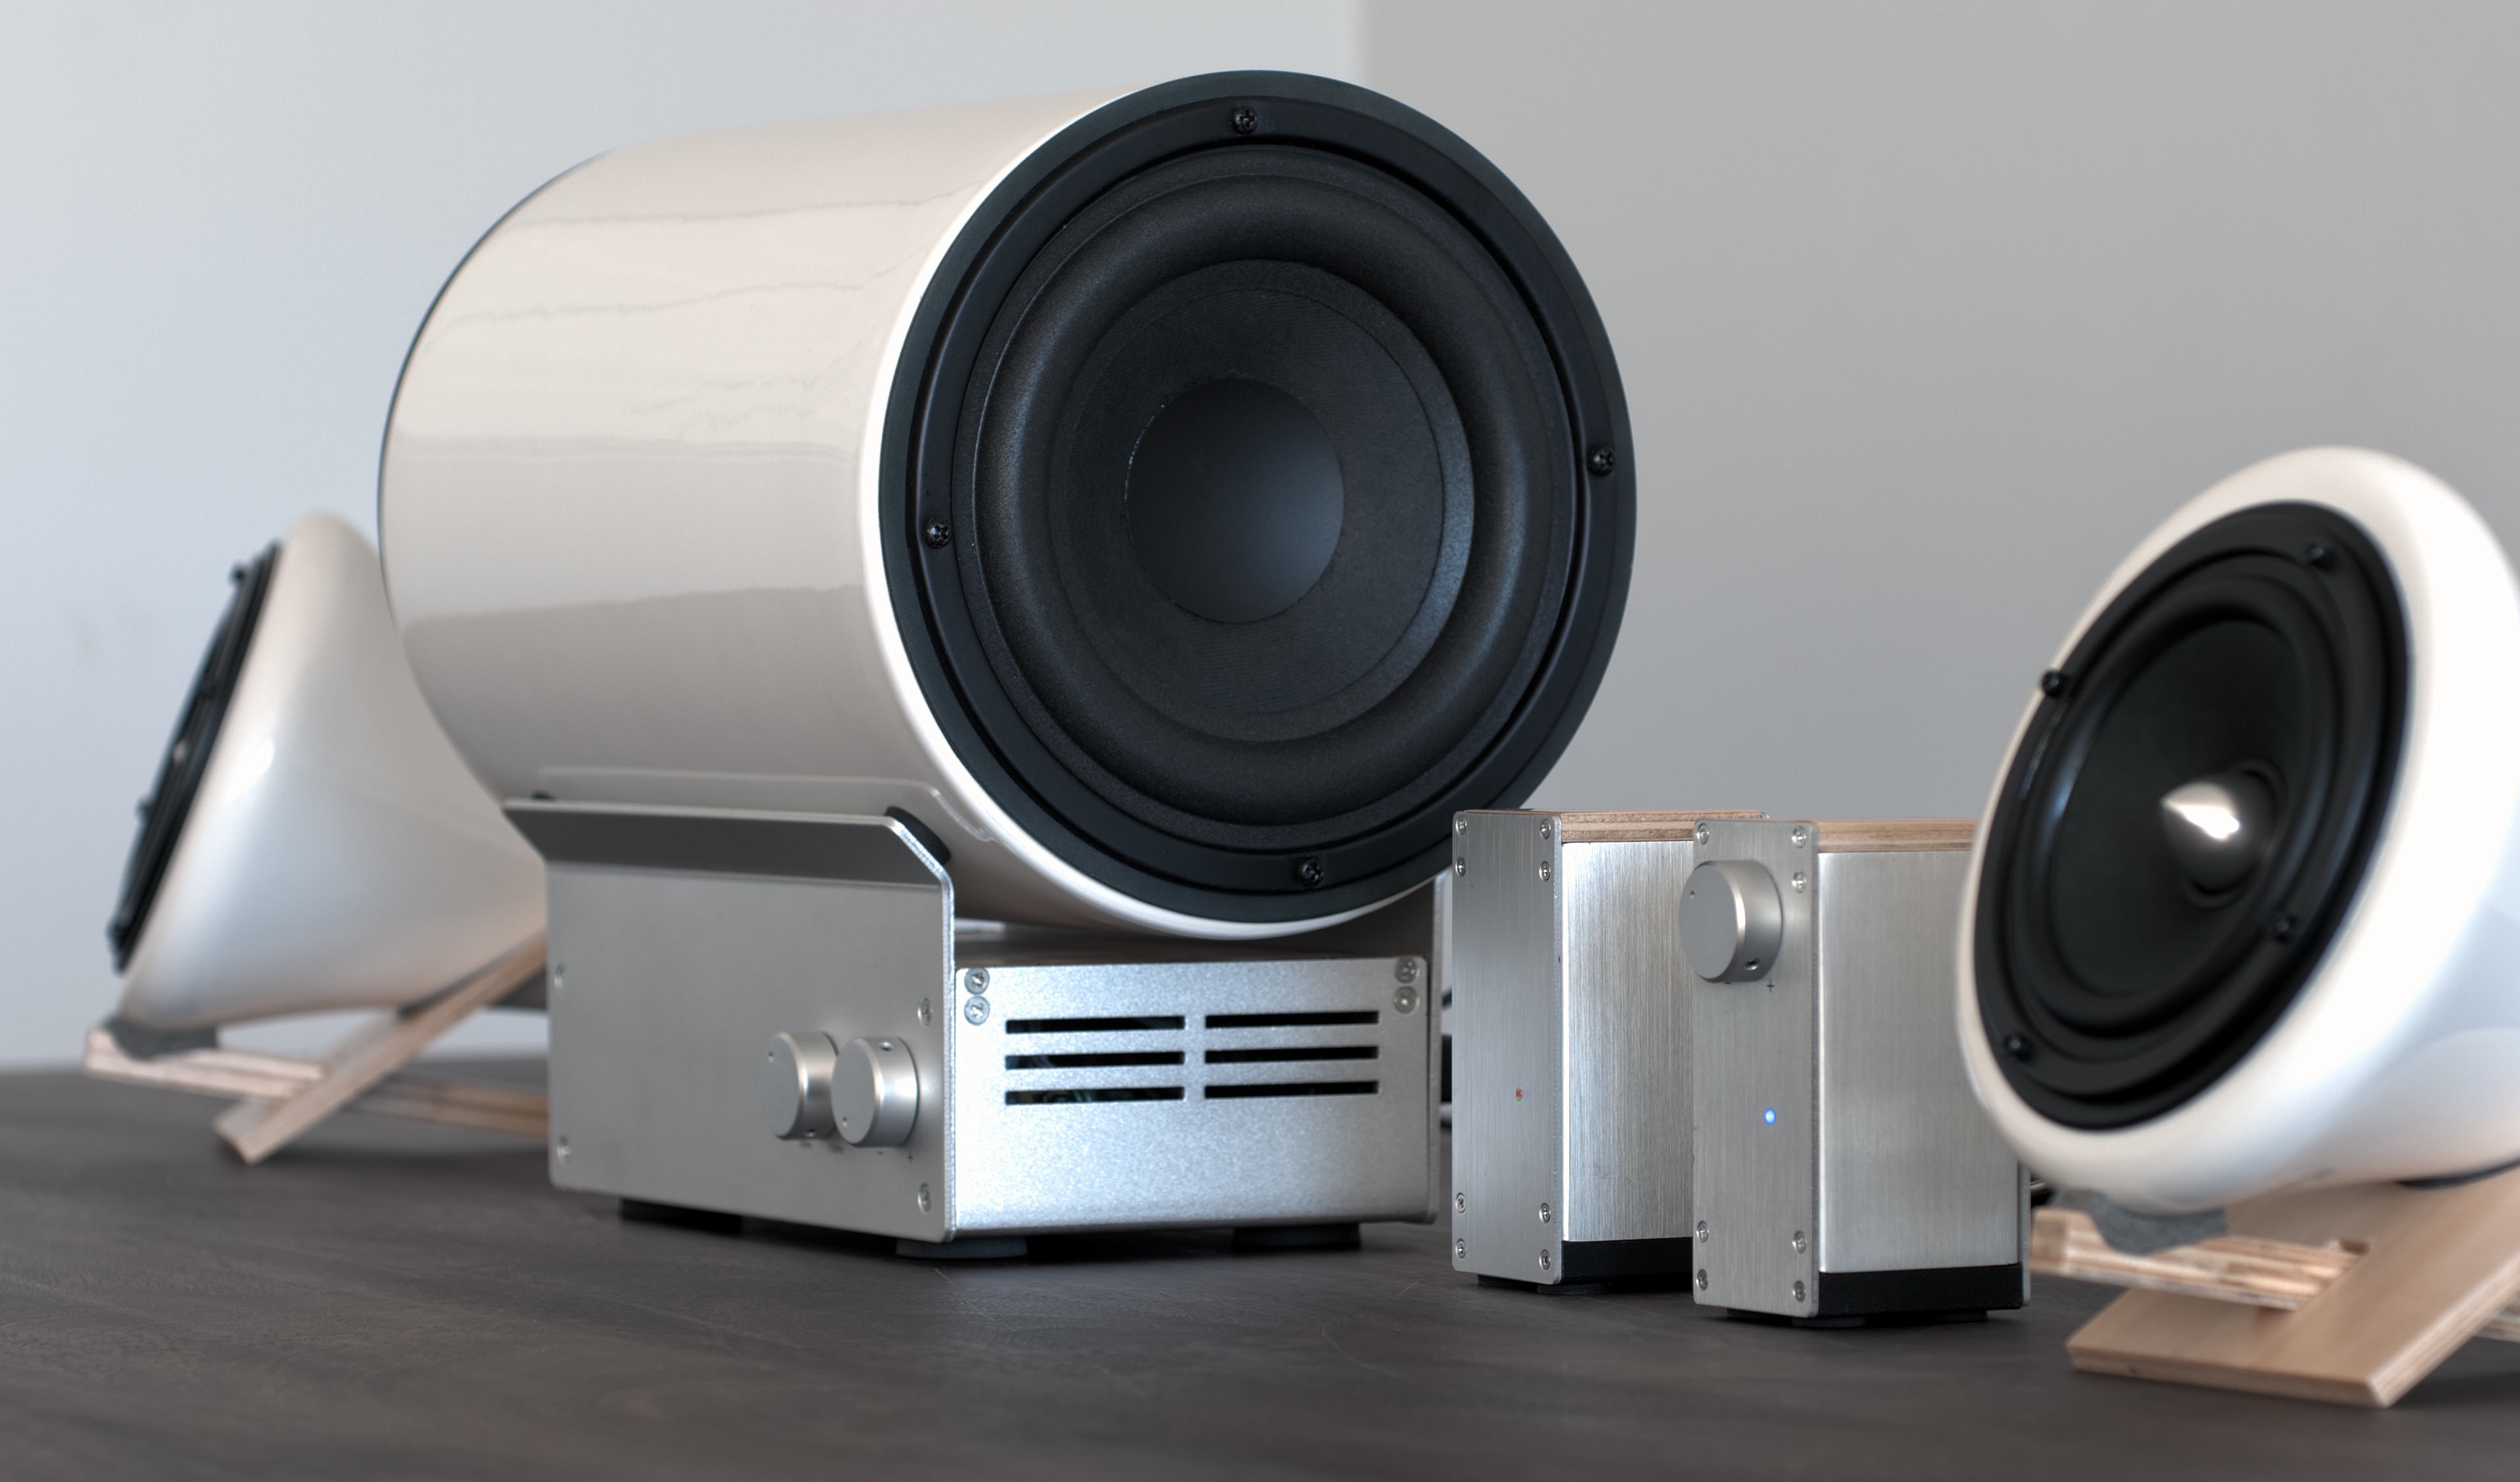
technology, wheel, room, product, electronics, audio, multimedia, loudspeaker, audio equipment, electronic device, computer speaker